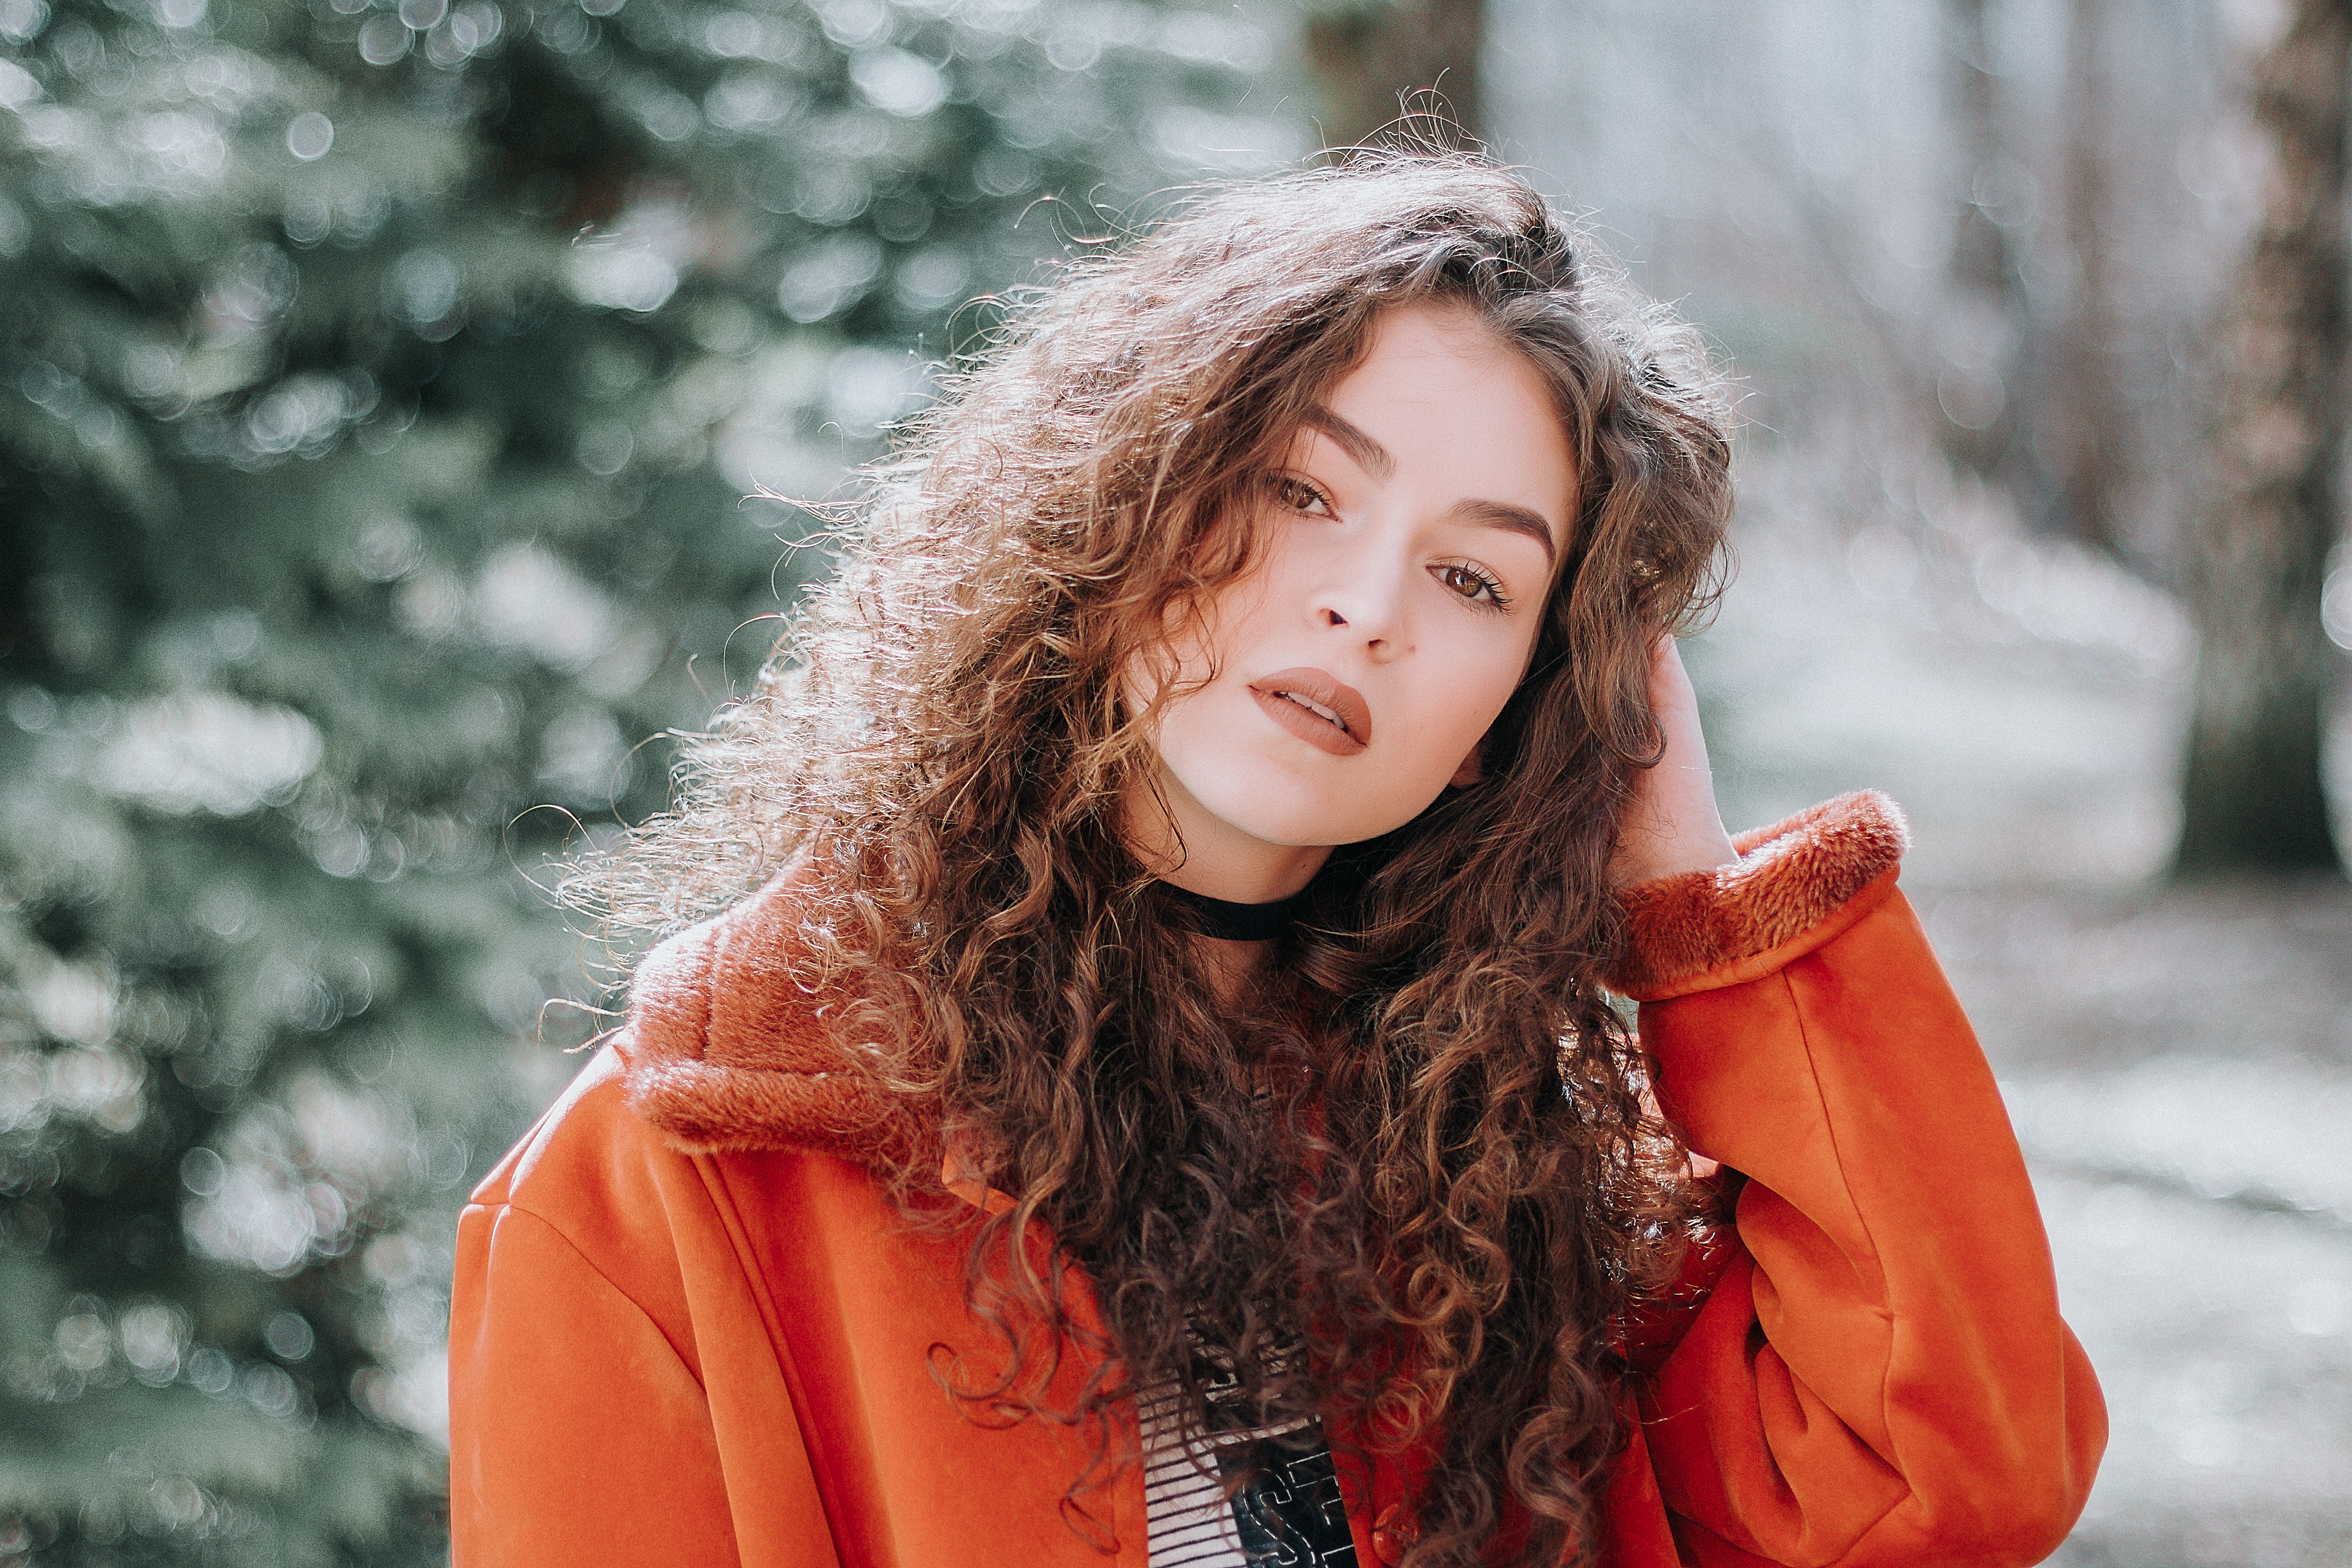
beautiful, beauty, bright, fashion, green, girl, model, outdoors, pretty, season, spring, woman, female, cute, young, look, posing, face, skin, portrait, makeup, glamour, hair, eyes, attractive, elegance, healthy, hairstyle, winter, human hair color, lady, photography, eye, long hair, blond, fun, brown hair, portrait photography, smile, photo shoot, tree, fur, happiness